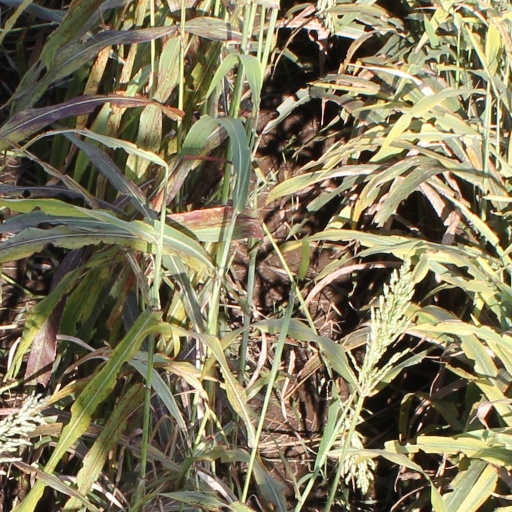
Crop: sorghum